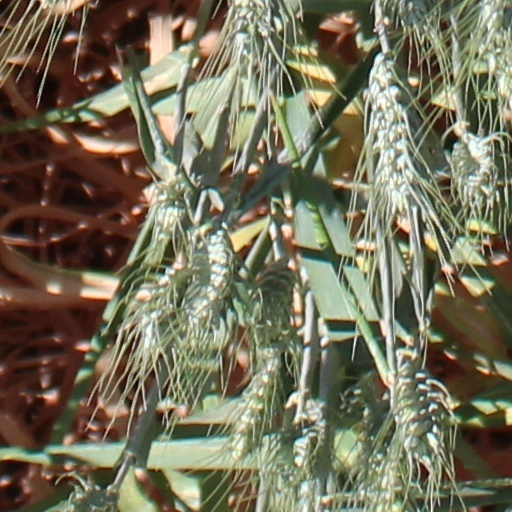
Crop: wheat